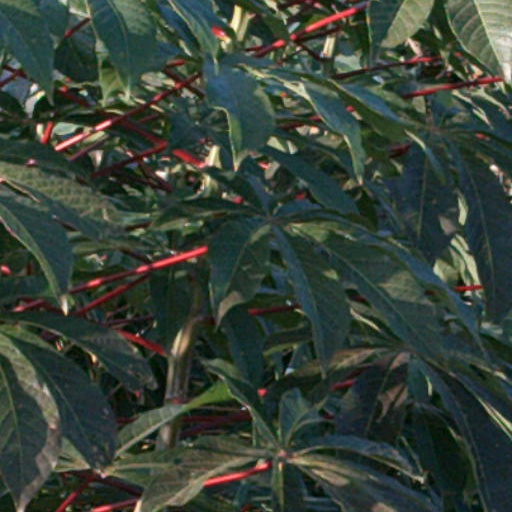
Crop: cassava